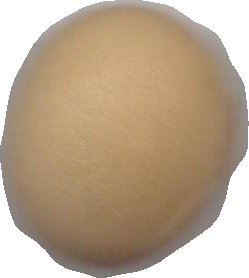
Variety: Dega